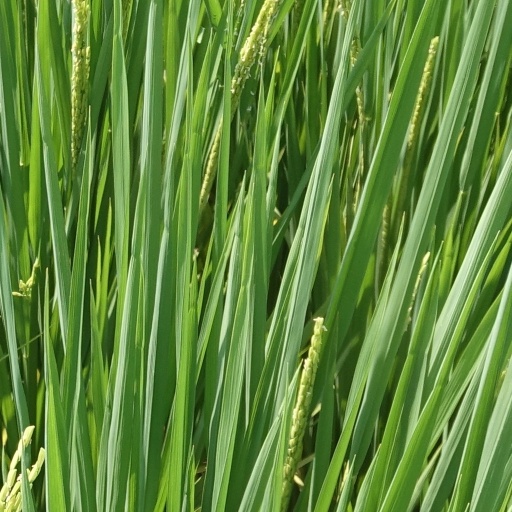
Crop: rice